Dismal Creek

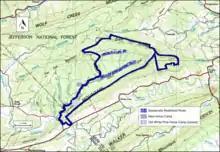
Boundary of the Dismal Creek wild area as identified by the Wilderness Society

The boundary of the wildland, as determined by the Wilderness Society, is shown in the adjacent map. The map can be enlarged by selecting the icon in the lower right. Roads in the area can be found on National Geographic Map 787 (Blacksburg, New River Valley). A great variety of information, including topographic maps, aerial views, satellite data and weather information, is obtained by selecting the link with the wild land's coordinates in the upper right of this page.